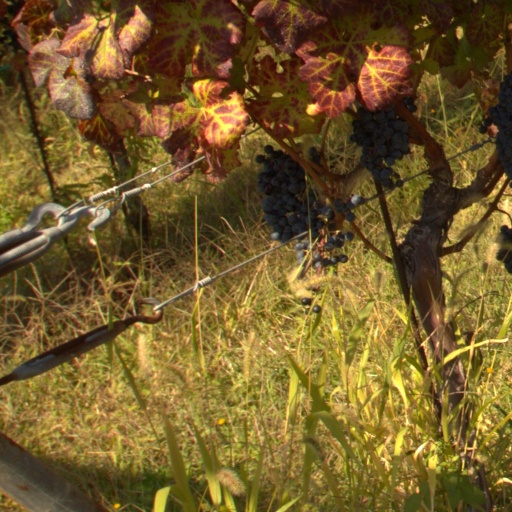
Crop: grape